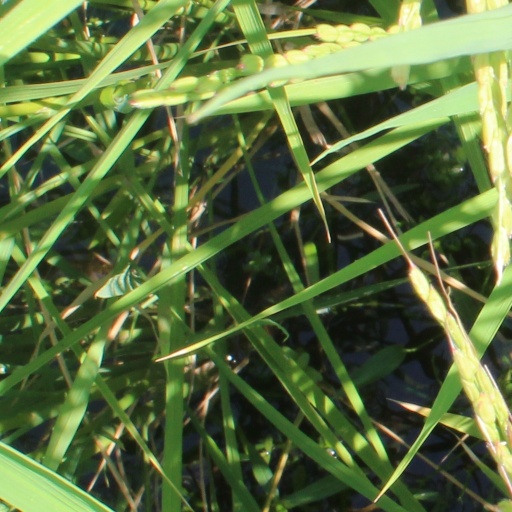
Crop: rice